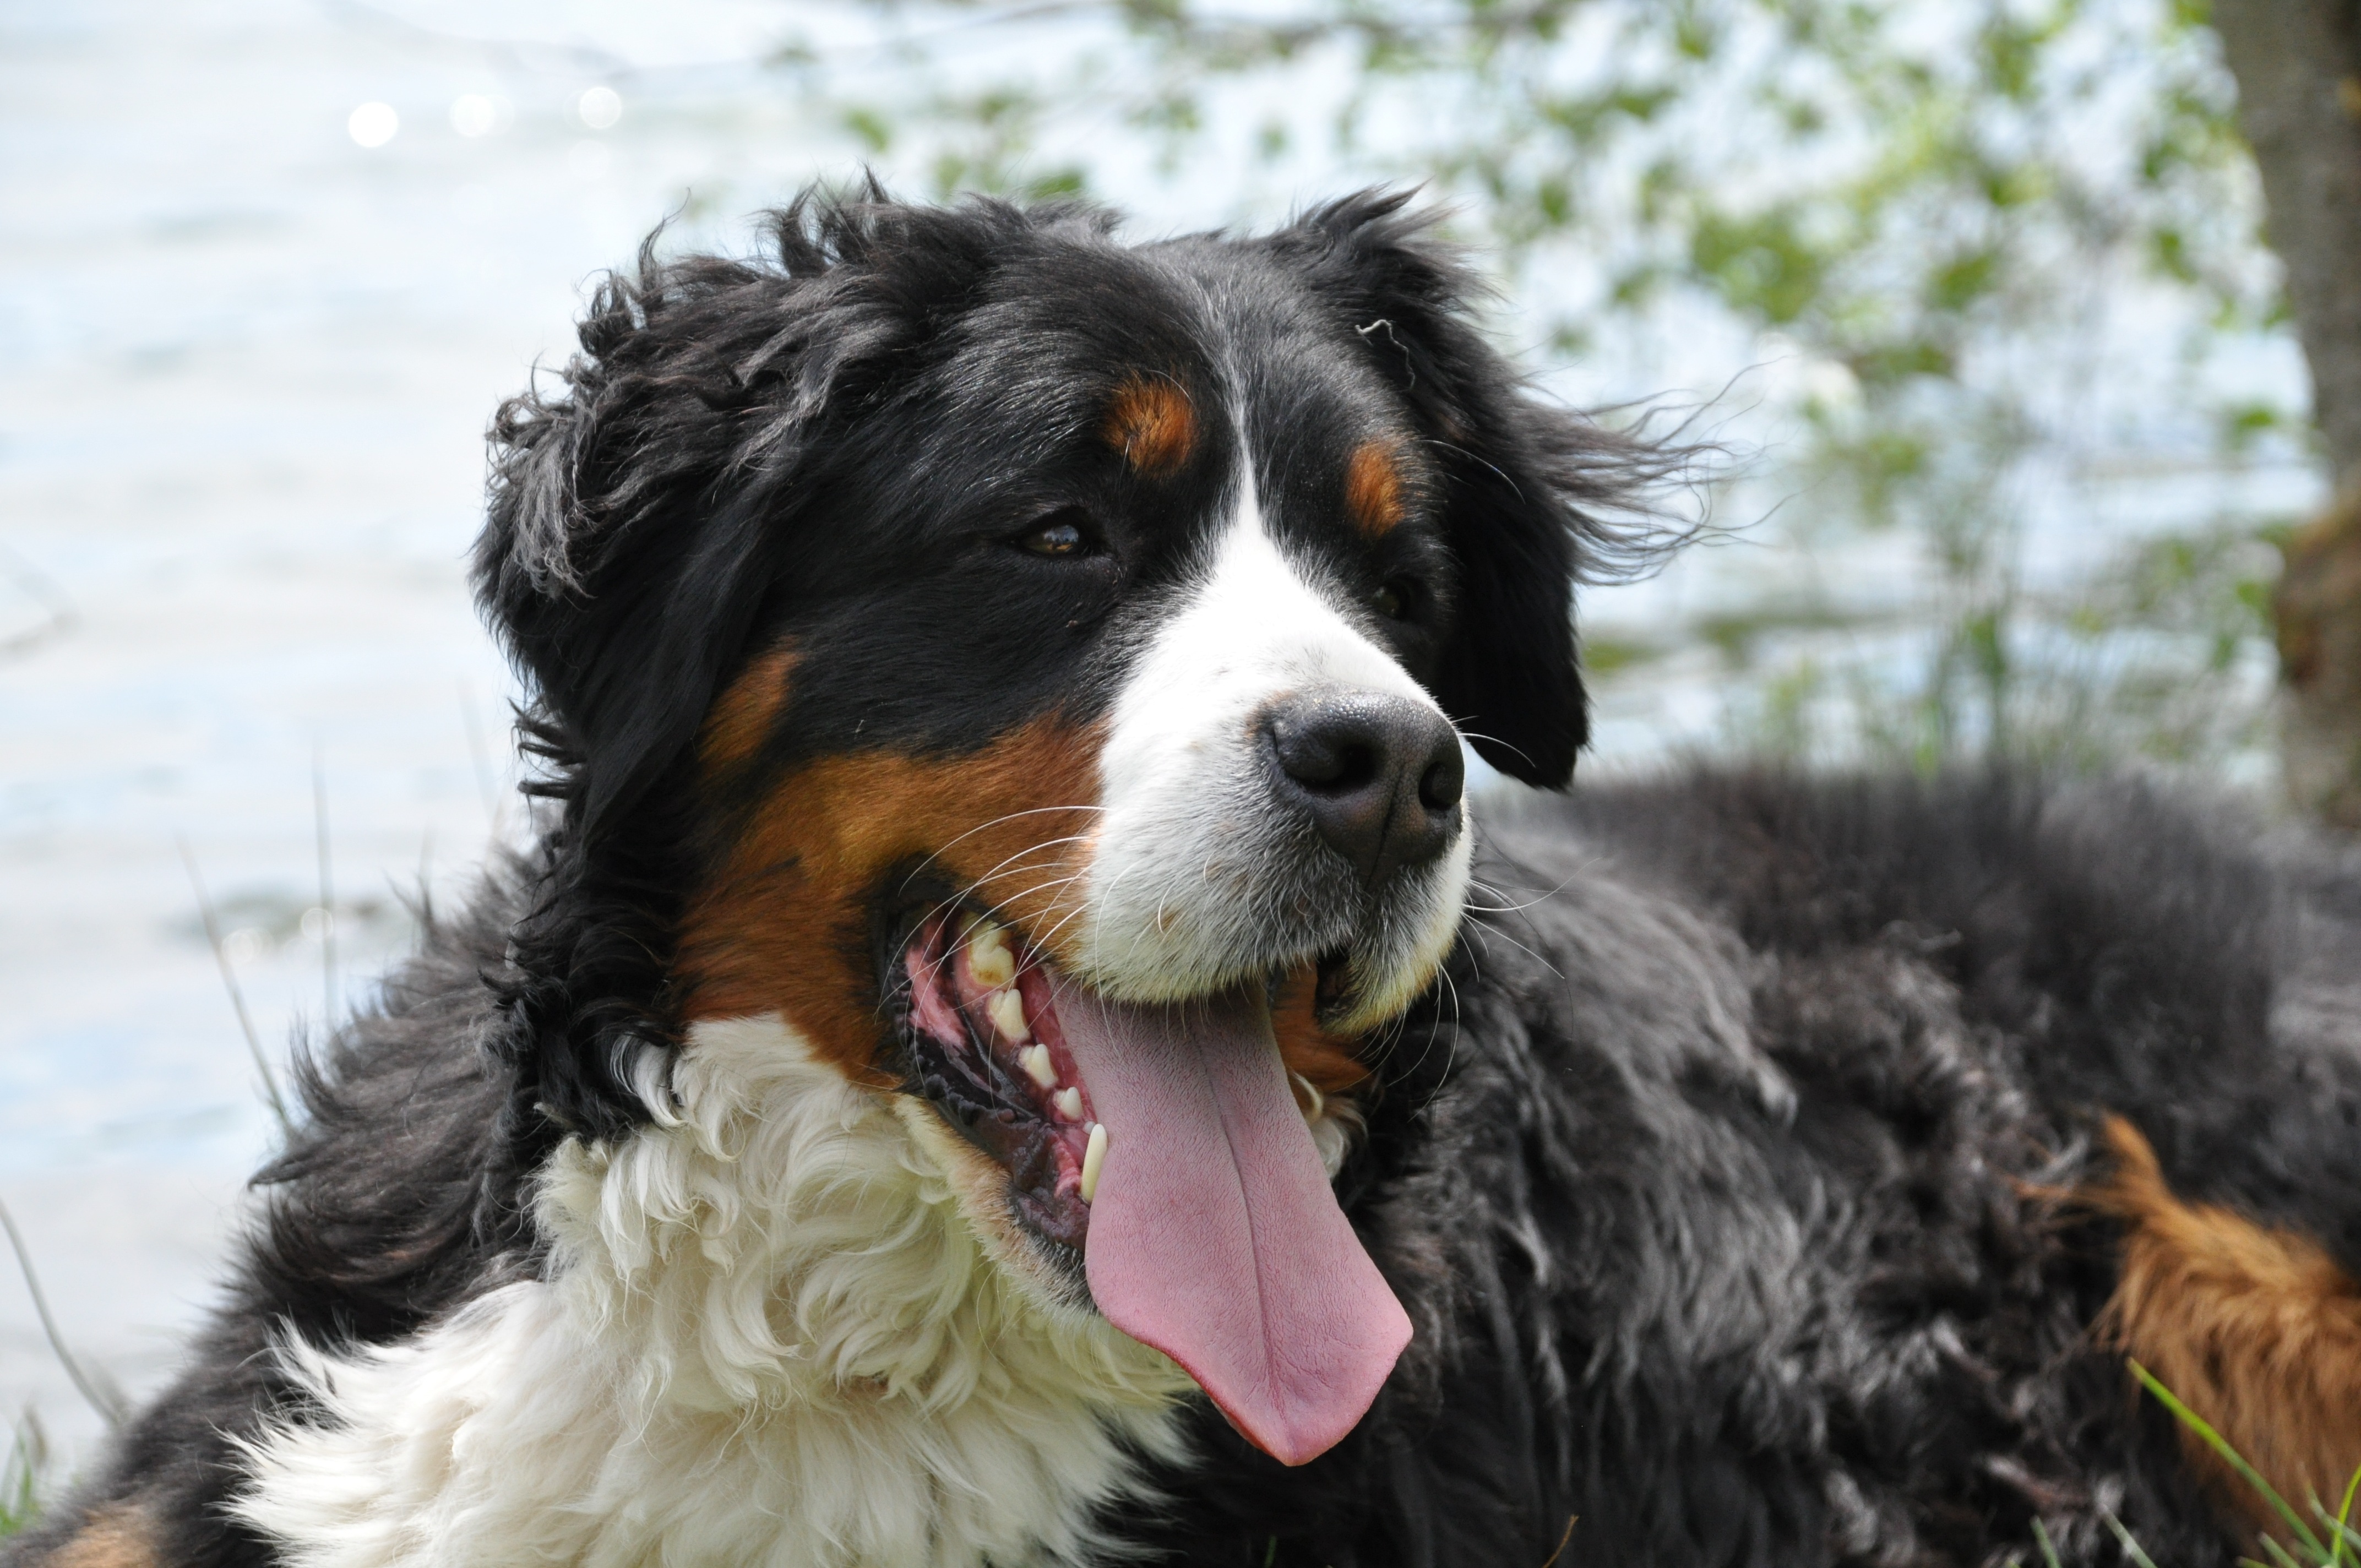
nature, dog, animal, cute, pet, mammal, domestic animal, family, fields, vertebrate, sheepdog, dog breed, doggie, dog portrait, big dog, bernese mountain dog, dog at the water's edge, dog like mammal, carnivoran